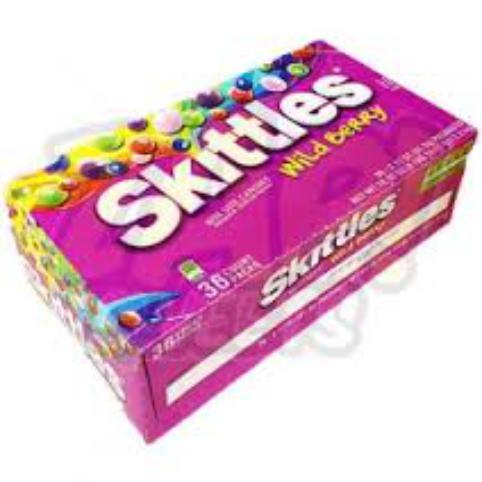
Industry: Food